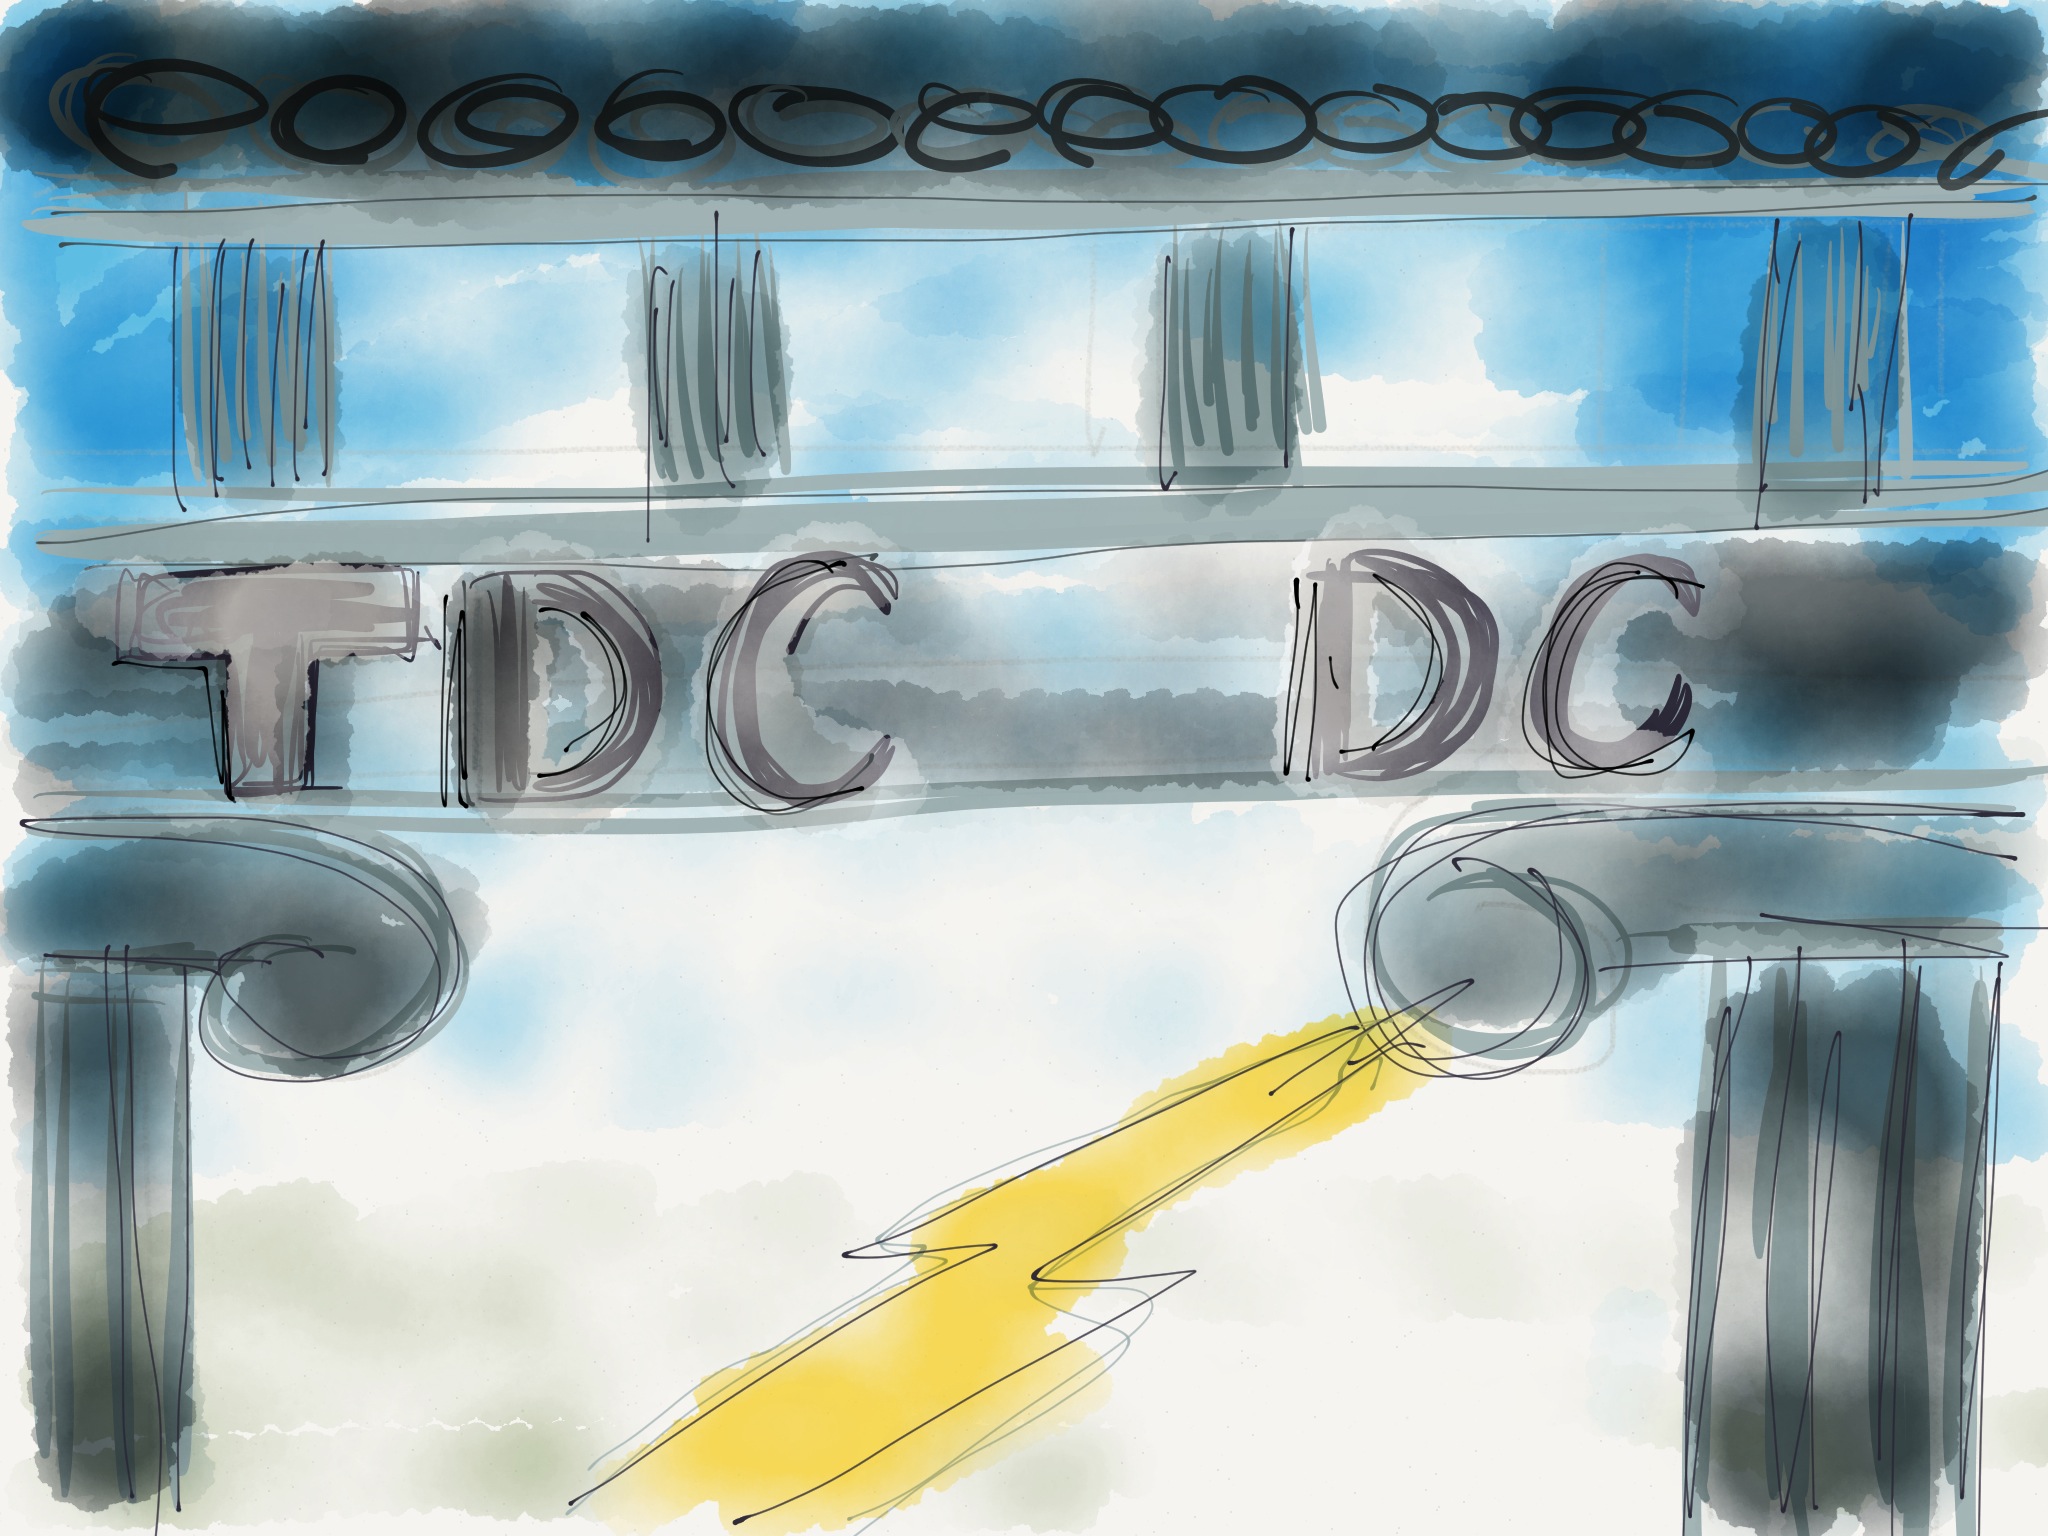
glass, blue, furniture, uploadedbyflickrmobile, dailycreate, tdc600